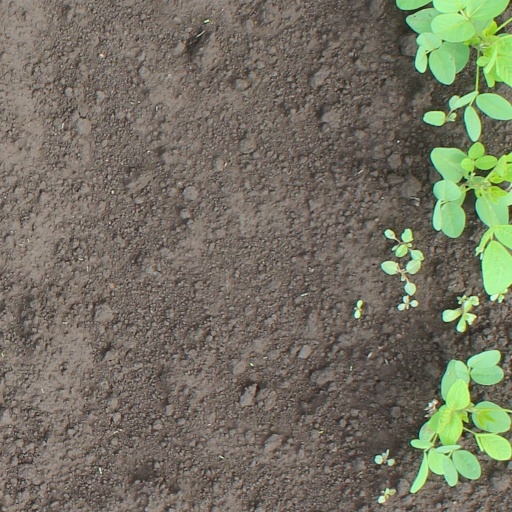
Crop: soybean